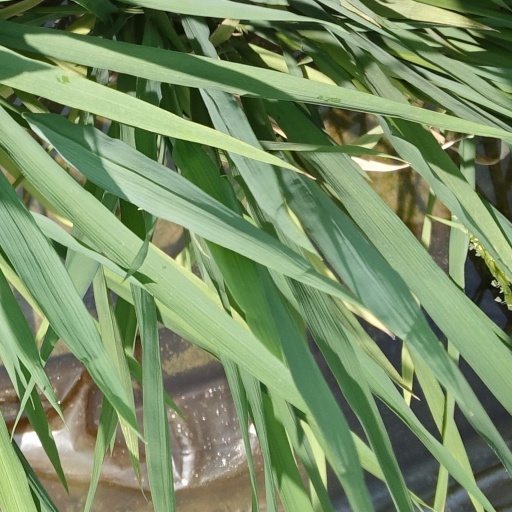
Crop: rice